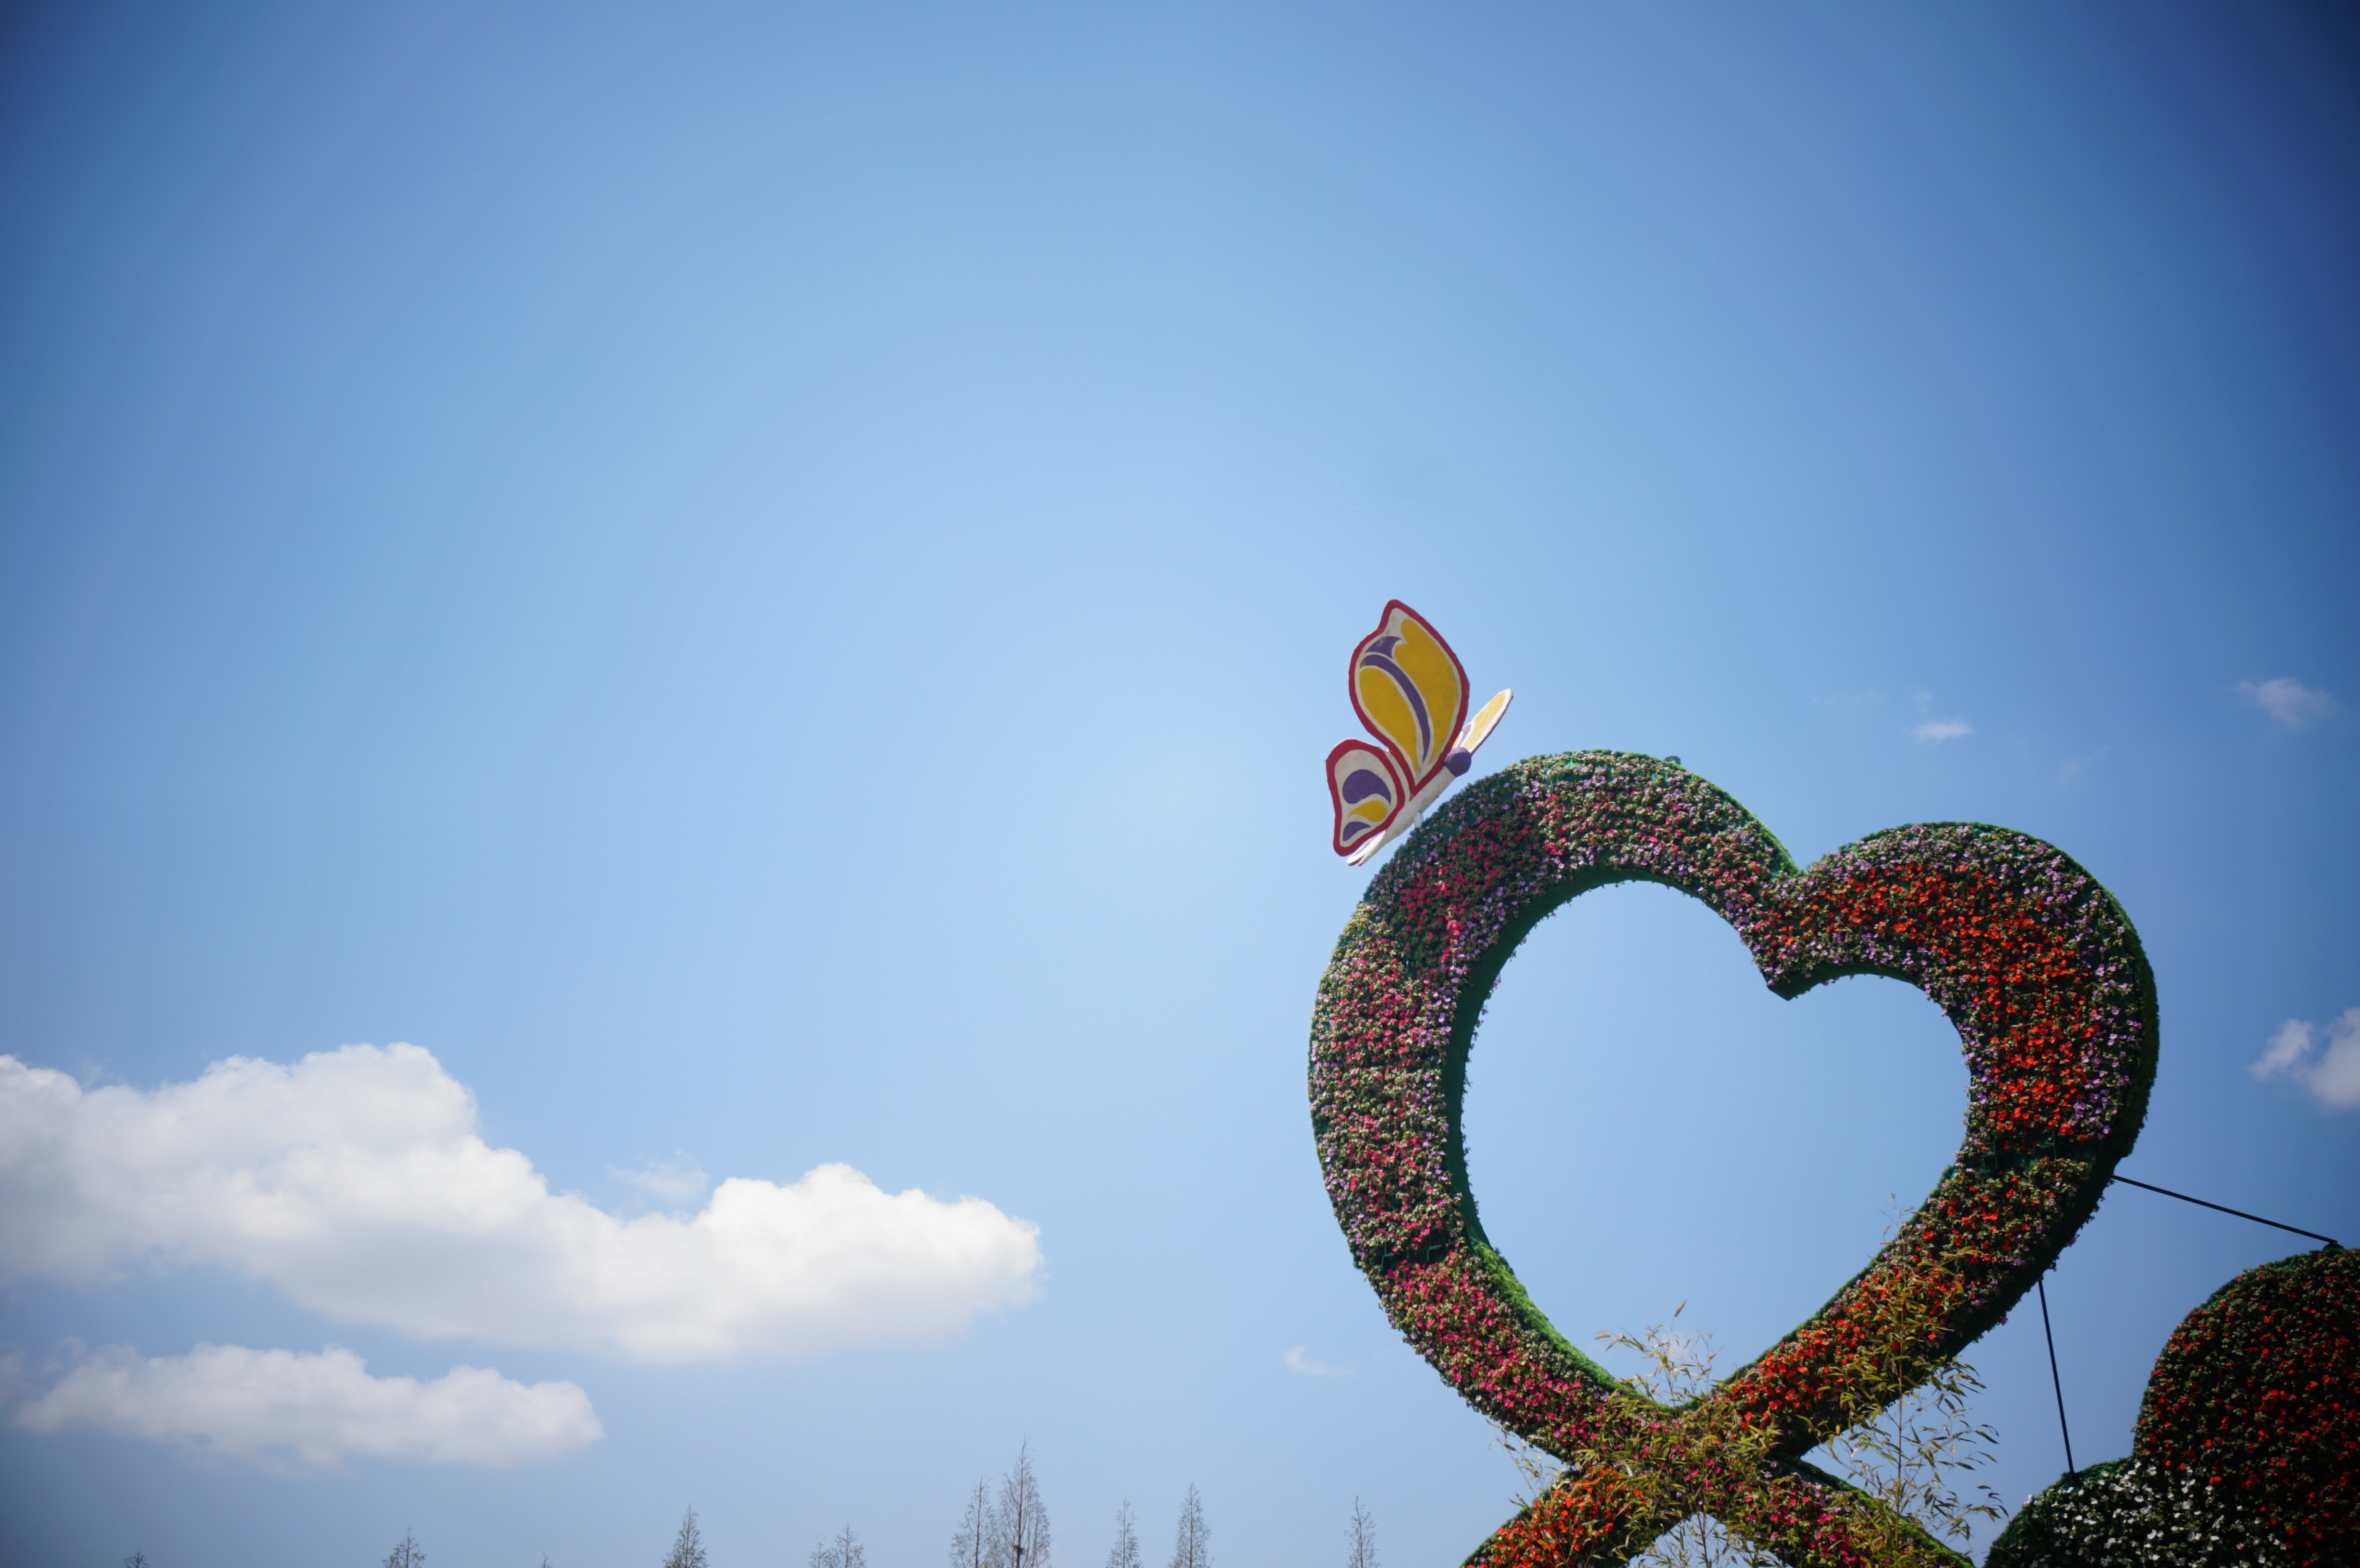
landscape, sky, summer, love, reflection, blue, blue sky, hart, crush, screenshot, autumn sky, tae young, atmosphere of earth, computer wallpaper